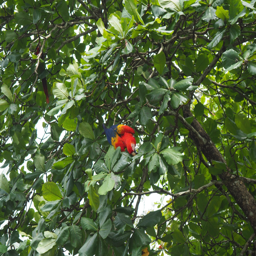
macaw in the garden of paradise